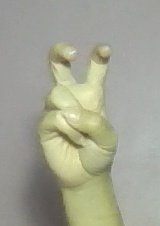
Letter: toot